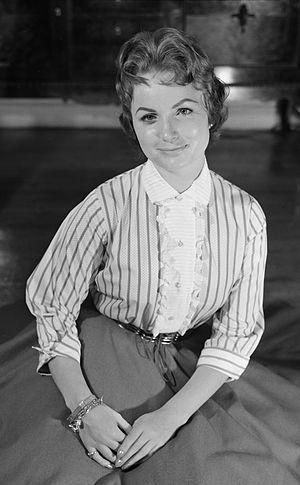
Anita Thallaug, née le 14 février 1938 à Bærum, est une chanteuse et actrice norvégienne. Elle a représenté la Norvège au Concours Eurovision de 1963 avec la chanson Solhverv.